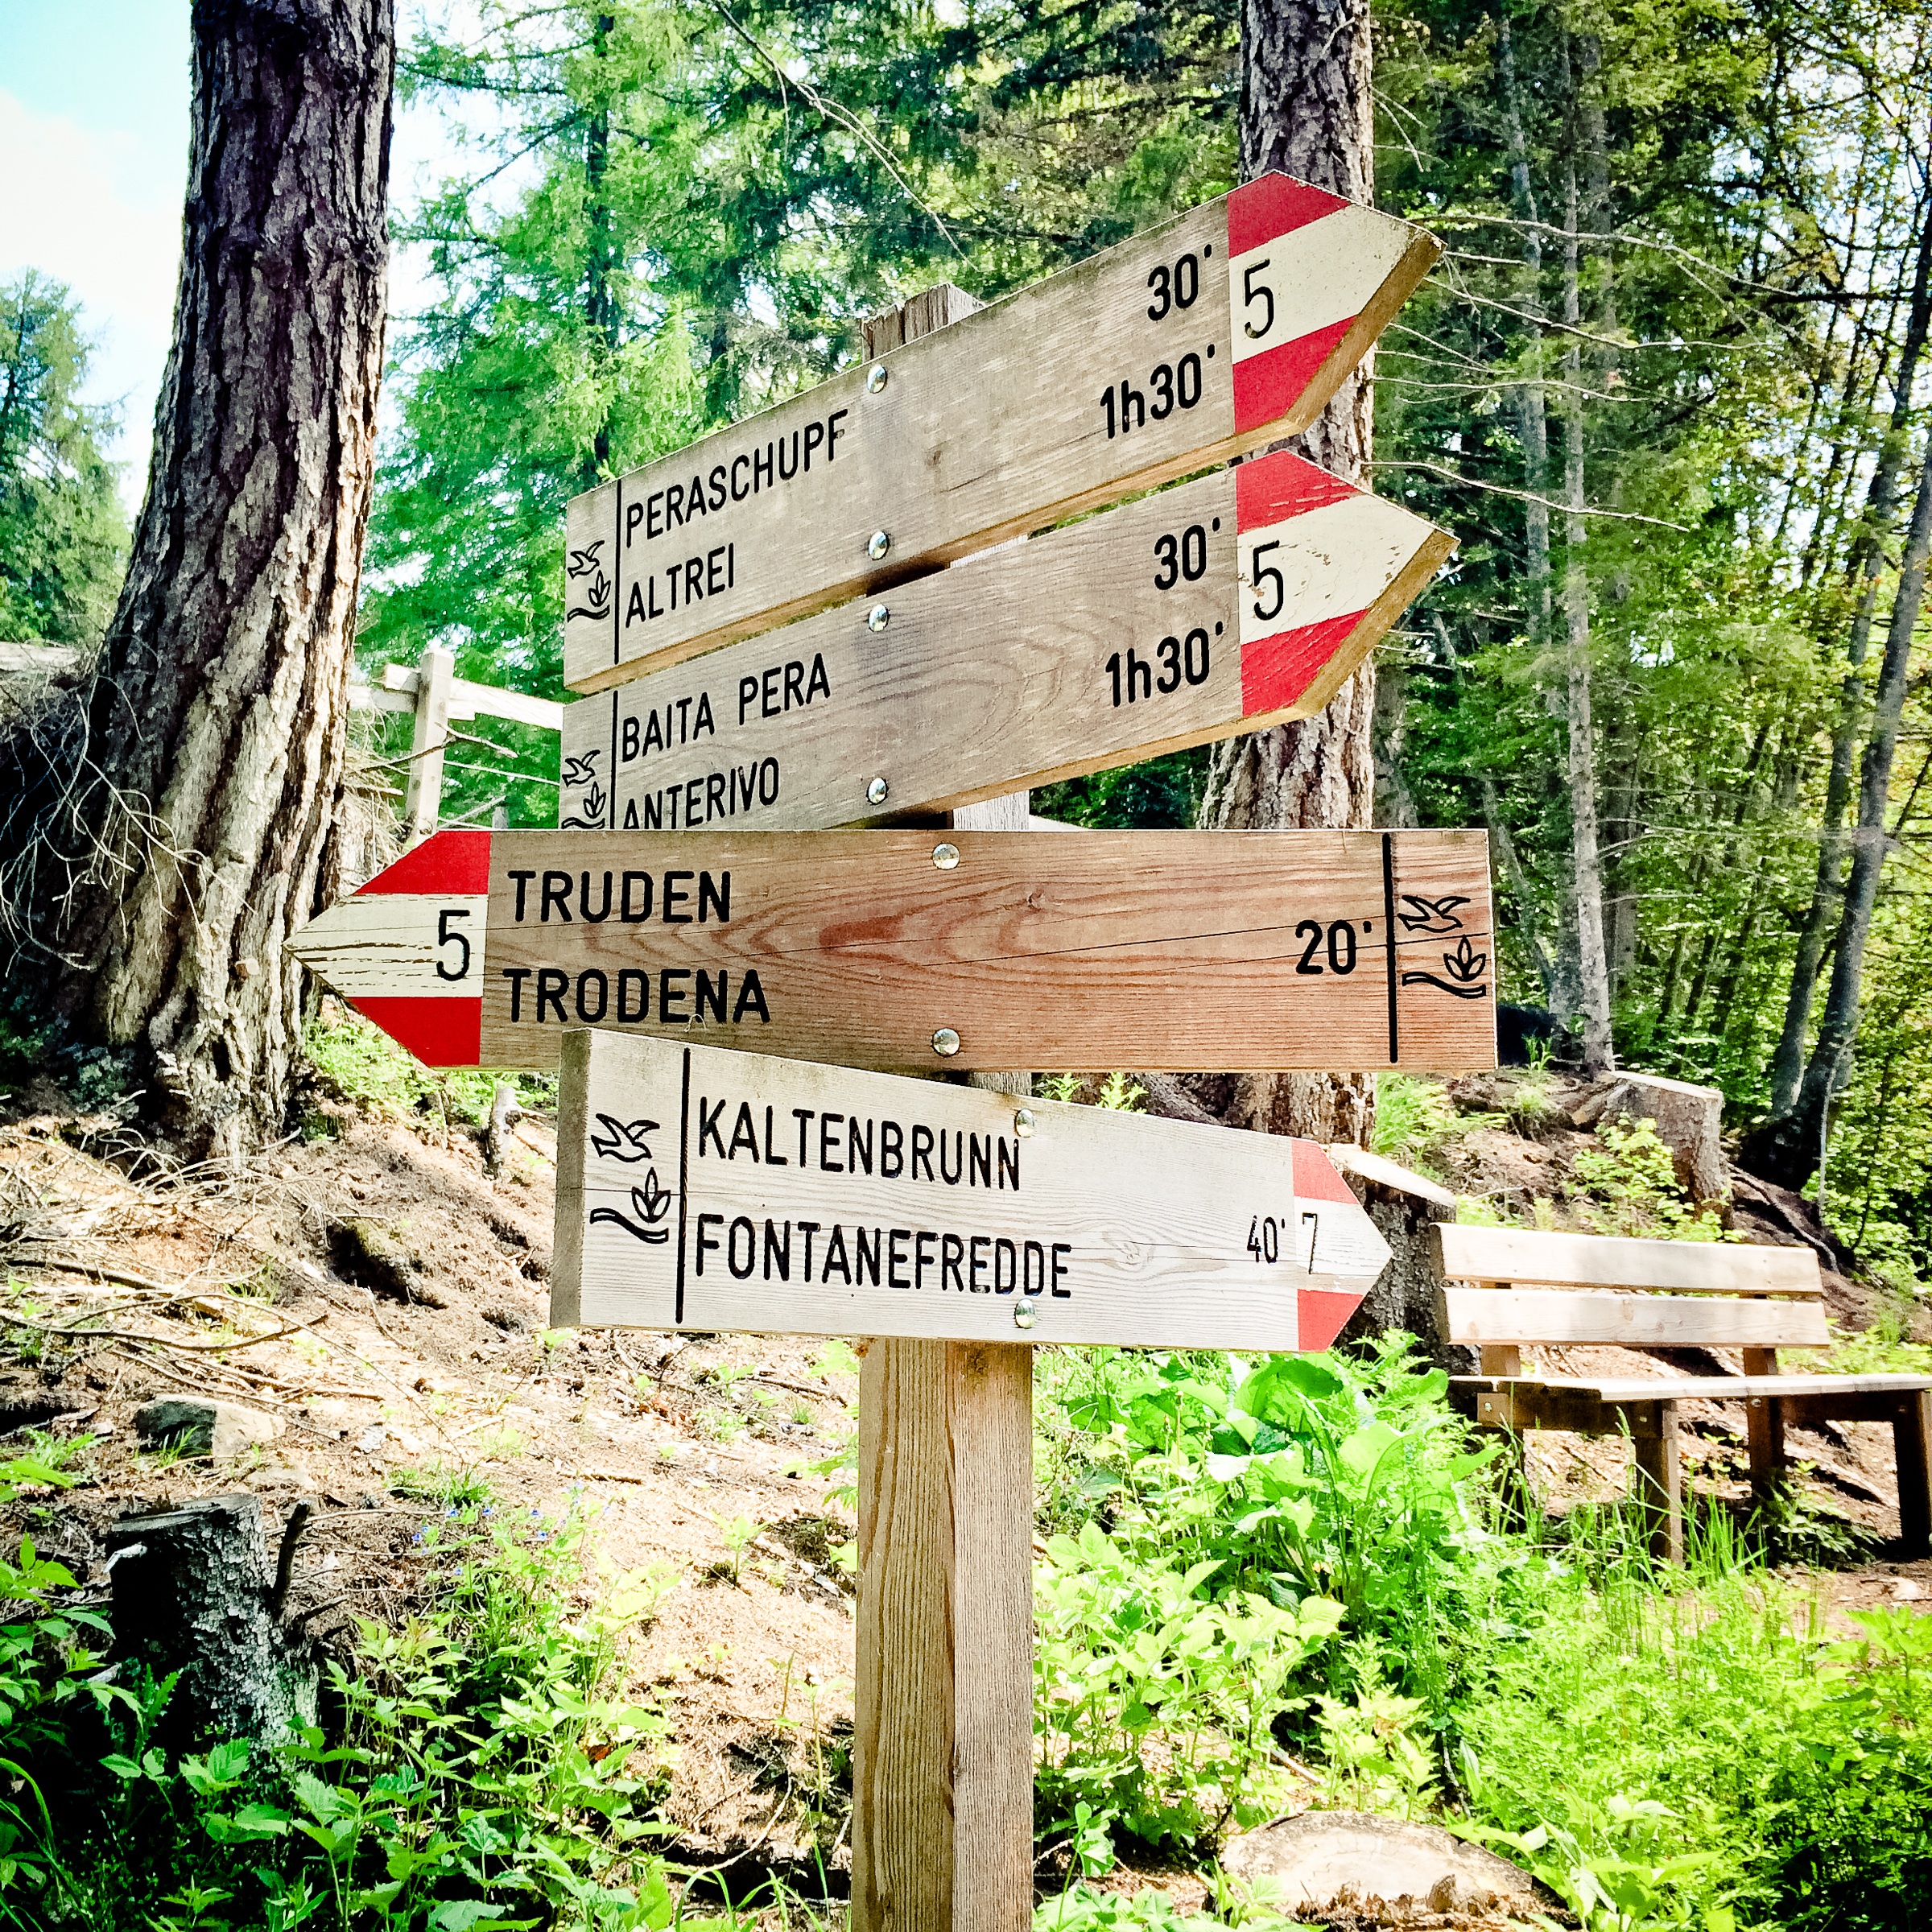
tree, nature, forest, wood, hiking, trail, summer, sign, direction, hike, italy, signage, note, mountains, signs, directory, away, forest path, south tyrol, mountain hiking, signposts, trudner h henweg, truden